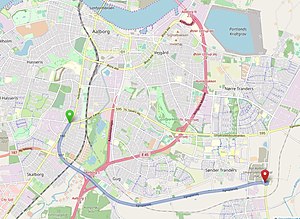
Egnsplanvej
Forløbet af Egnsplanvej syd om Aalborg (fra openstreetmap.org)
Forløbet af Egnsplanvej syd om Aalborg
Egnsplanvej er en større vejforbindelse i det sydøstlige Aalborg. Vejen forbinder fra vest bydelene Hobrovejskvarteret og Gug med Hadsund Landevej i øst nord for Gistrup. Den vestligste del af vejen skaber forbindelse til Nordjyske Motorvej samt Hobrovej og Ny Nibevej. Vejen udgør den nordligste del af Sekundærrute 507.